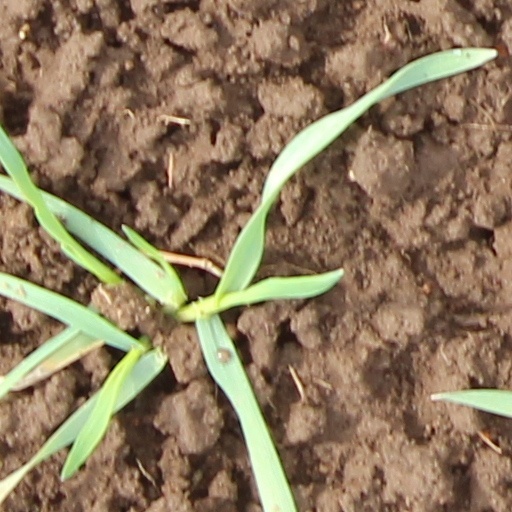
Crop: wheat